WWF Hong Kong

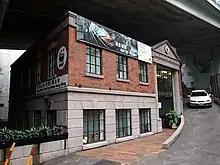
WWF Hong Kong Central Visitor Centre.

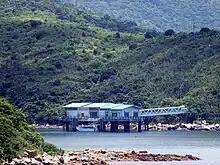
Jockey Club HSBC WWF Hong Kong Hoi Ha Marine Life Centre.

WWF Hong Kong (WWF HK) is the independent branch of the World Wide Fund for Nature in Hong Kong. It was established in December 1981 as "World Wildlife Fund Hong Kong".